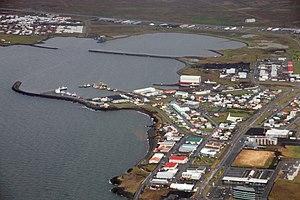
L'Islande, en forme longue la république d'Islande, est un pays insulaire d'Europe du Nord situé dans l'océan Atlantique. Géographiquement plus proche du continent américain du fait de sa proximité avec le Groenland, le pays est rattaché culturellement et historiquement à l'Europe. Ayant pour capitale et pour plus grande ville Reykjavik, son régime politique est une république parlementaire.
Njarðvík est une localité islandaise de la municipalité de Reykjanesbær située au sud-ouest de l'île, dans la région de Suðurnes. En 2009, le village comptait 4398 habitants.